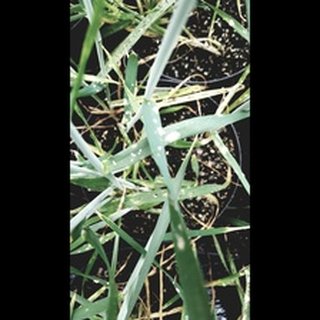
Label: wheat_mildew